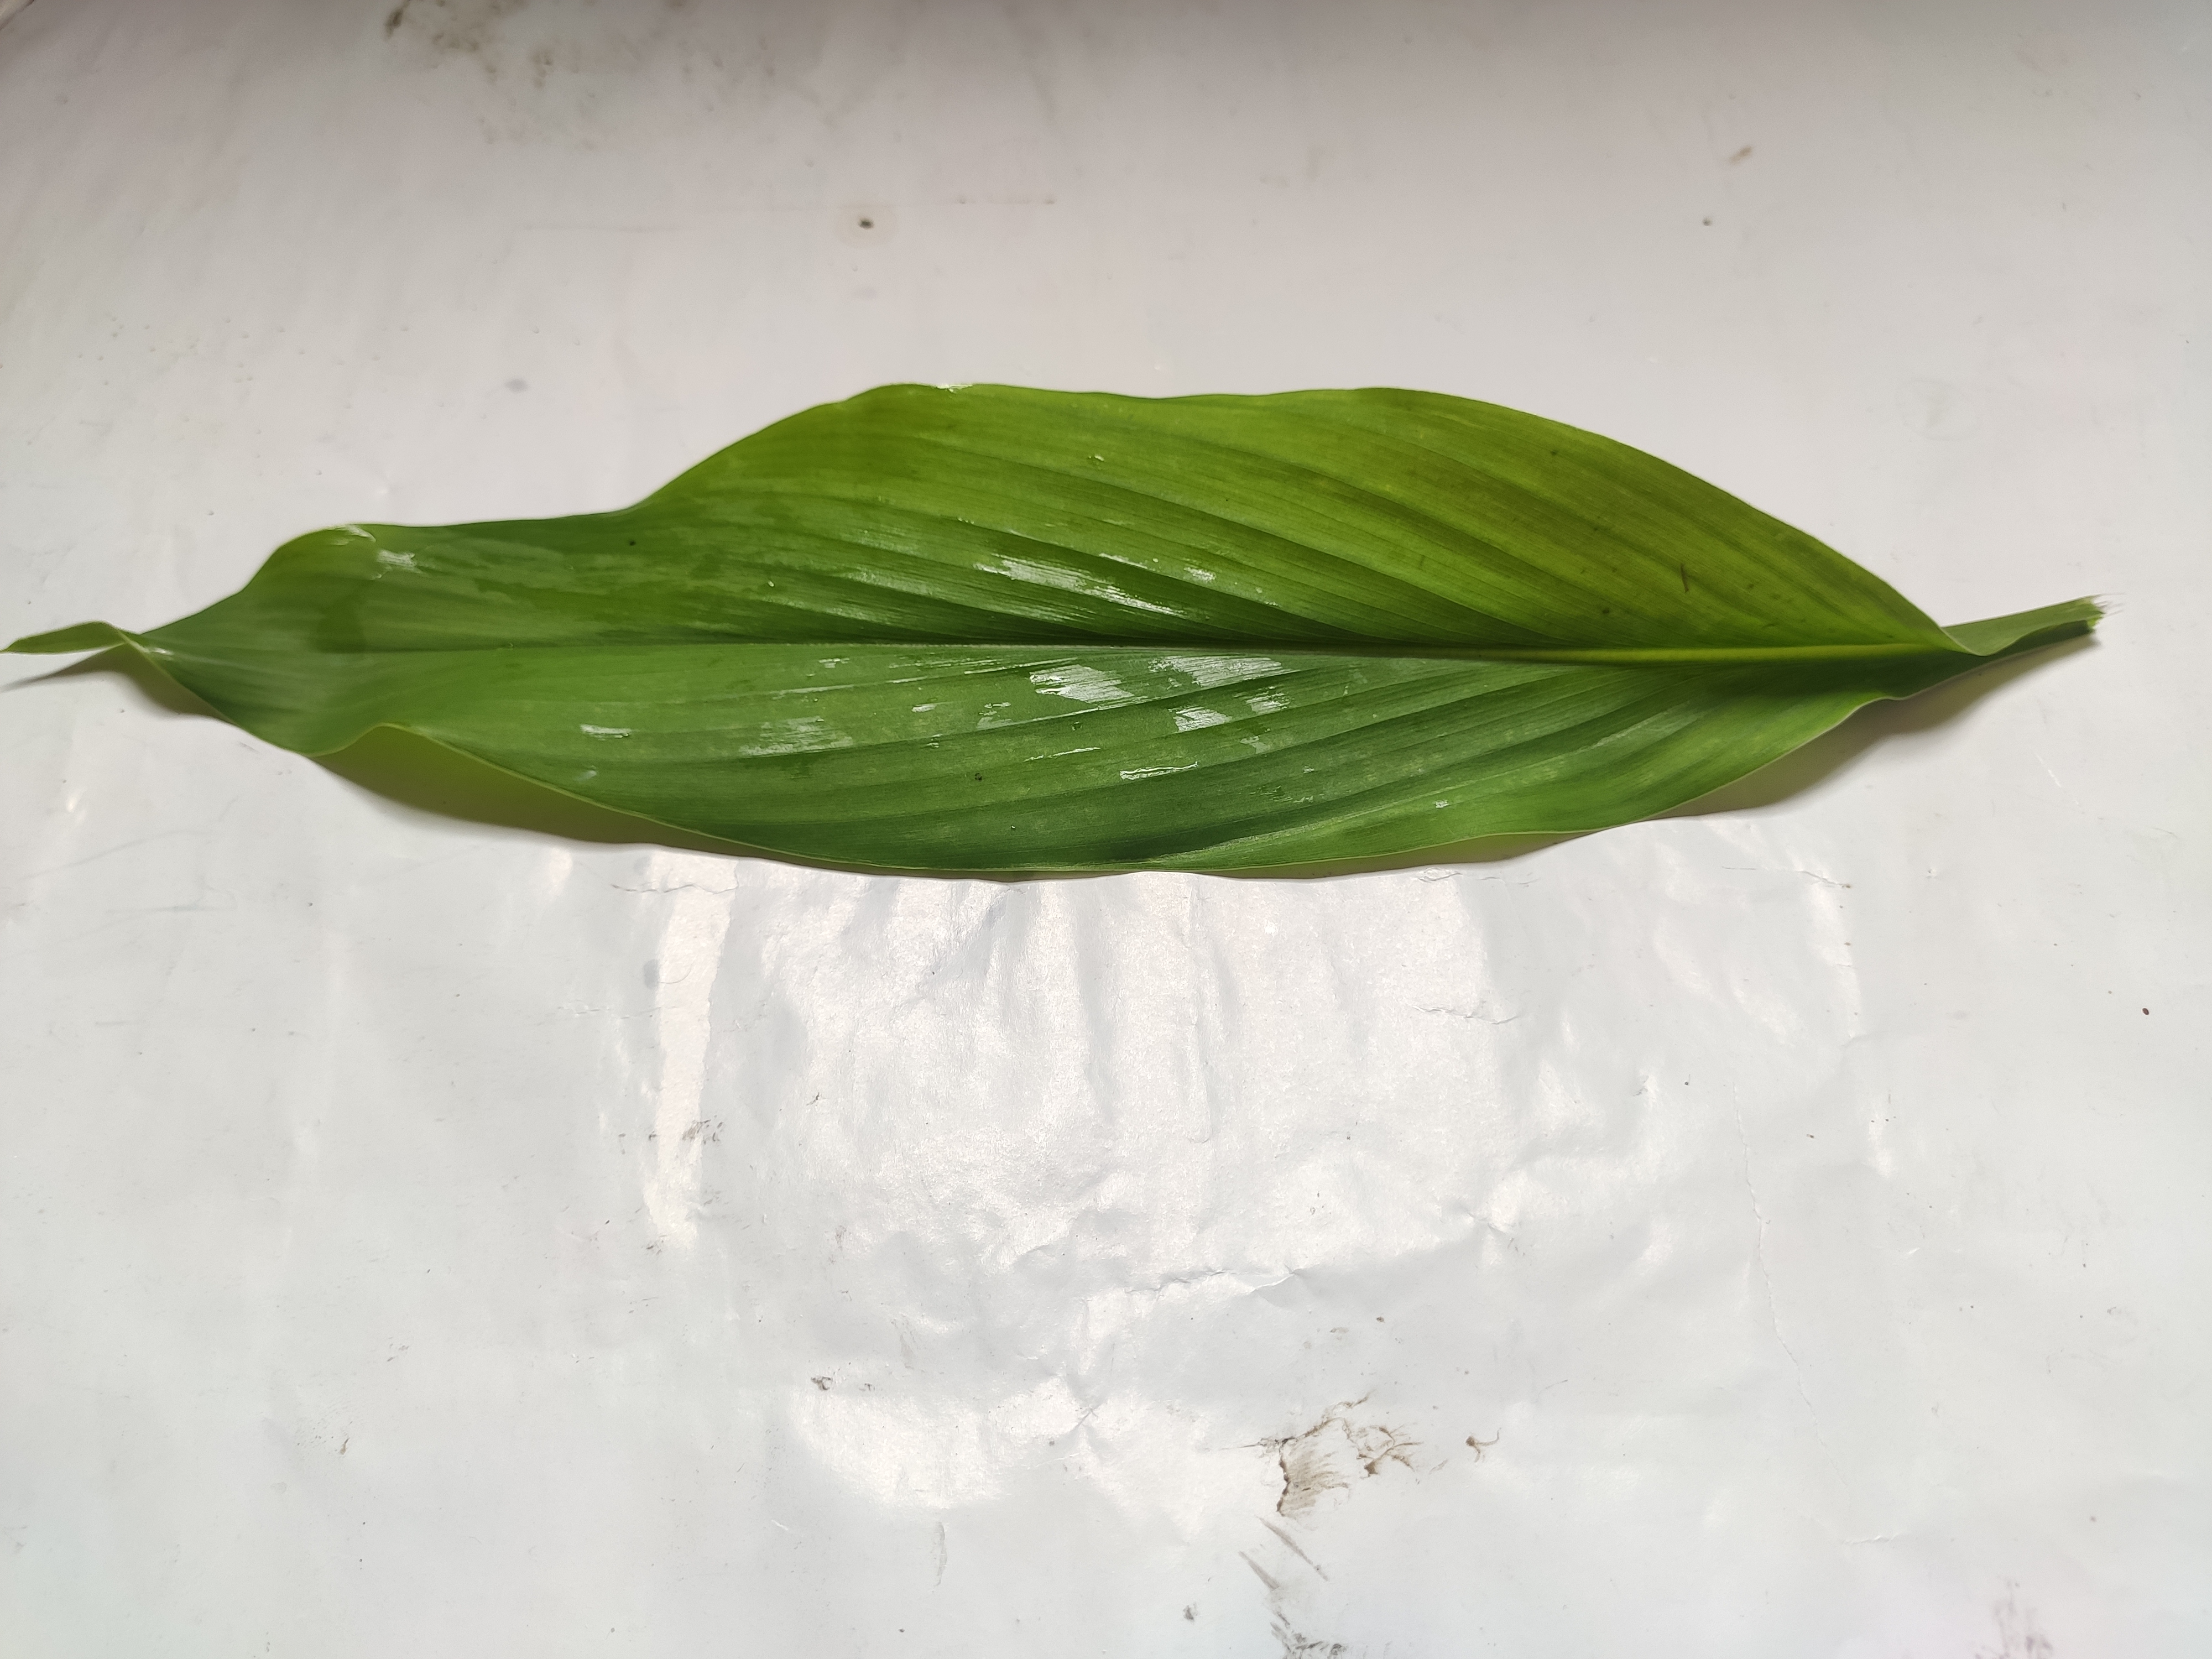
Label: Healthy_Leaf